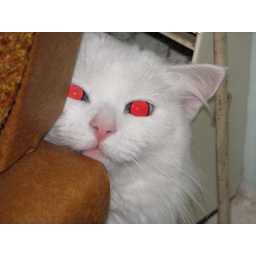
9 July 2009 - The family cat - in some lights her eyes really are red